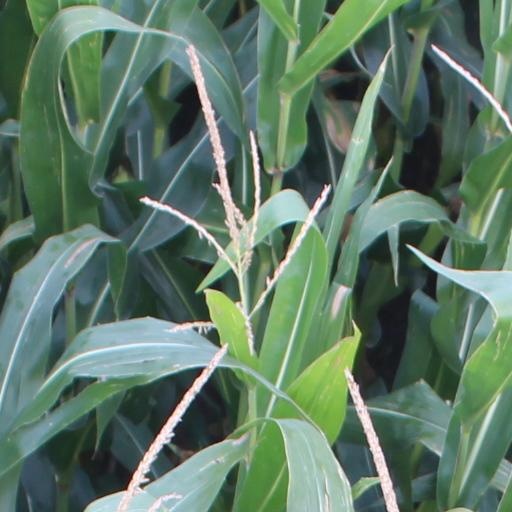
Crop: maize; corn